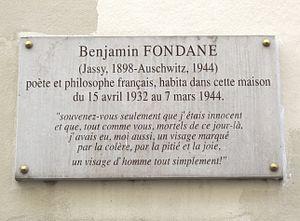
Plaque apposée au n° 6 de la rue Rollin, Paris 5e.Benjamin Fondane (Jassy, 1898 - Auschwitz, 1944), poète et philosophe français, habita cette maison du 15 avril 1932 au 7 mars 1944.«